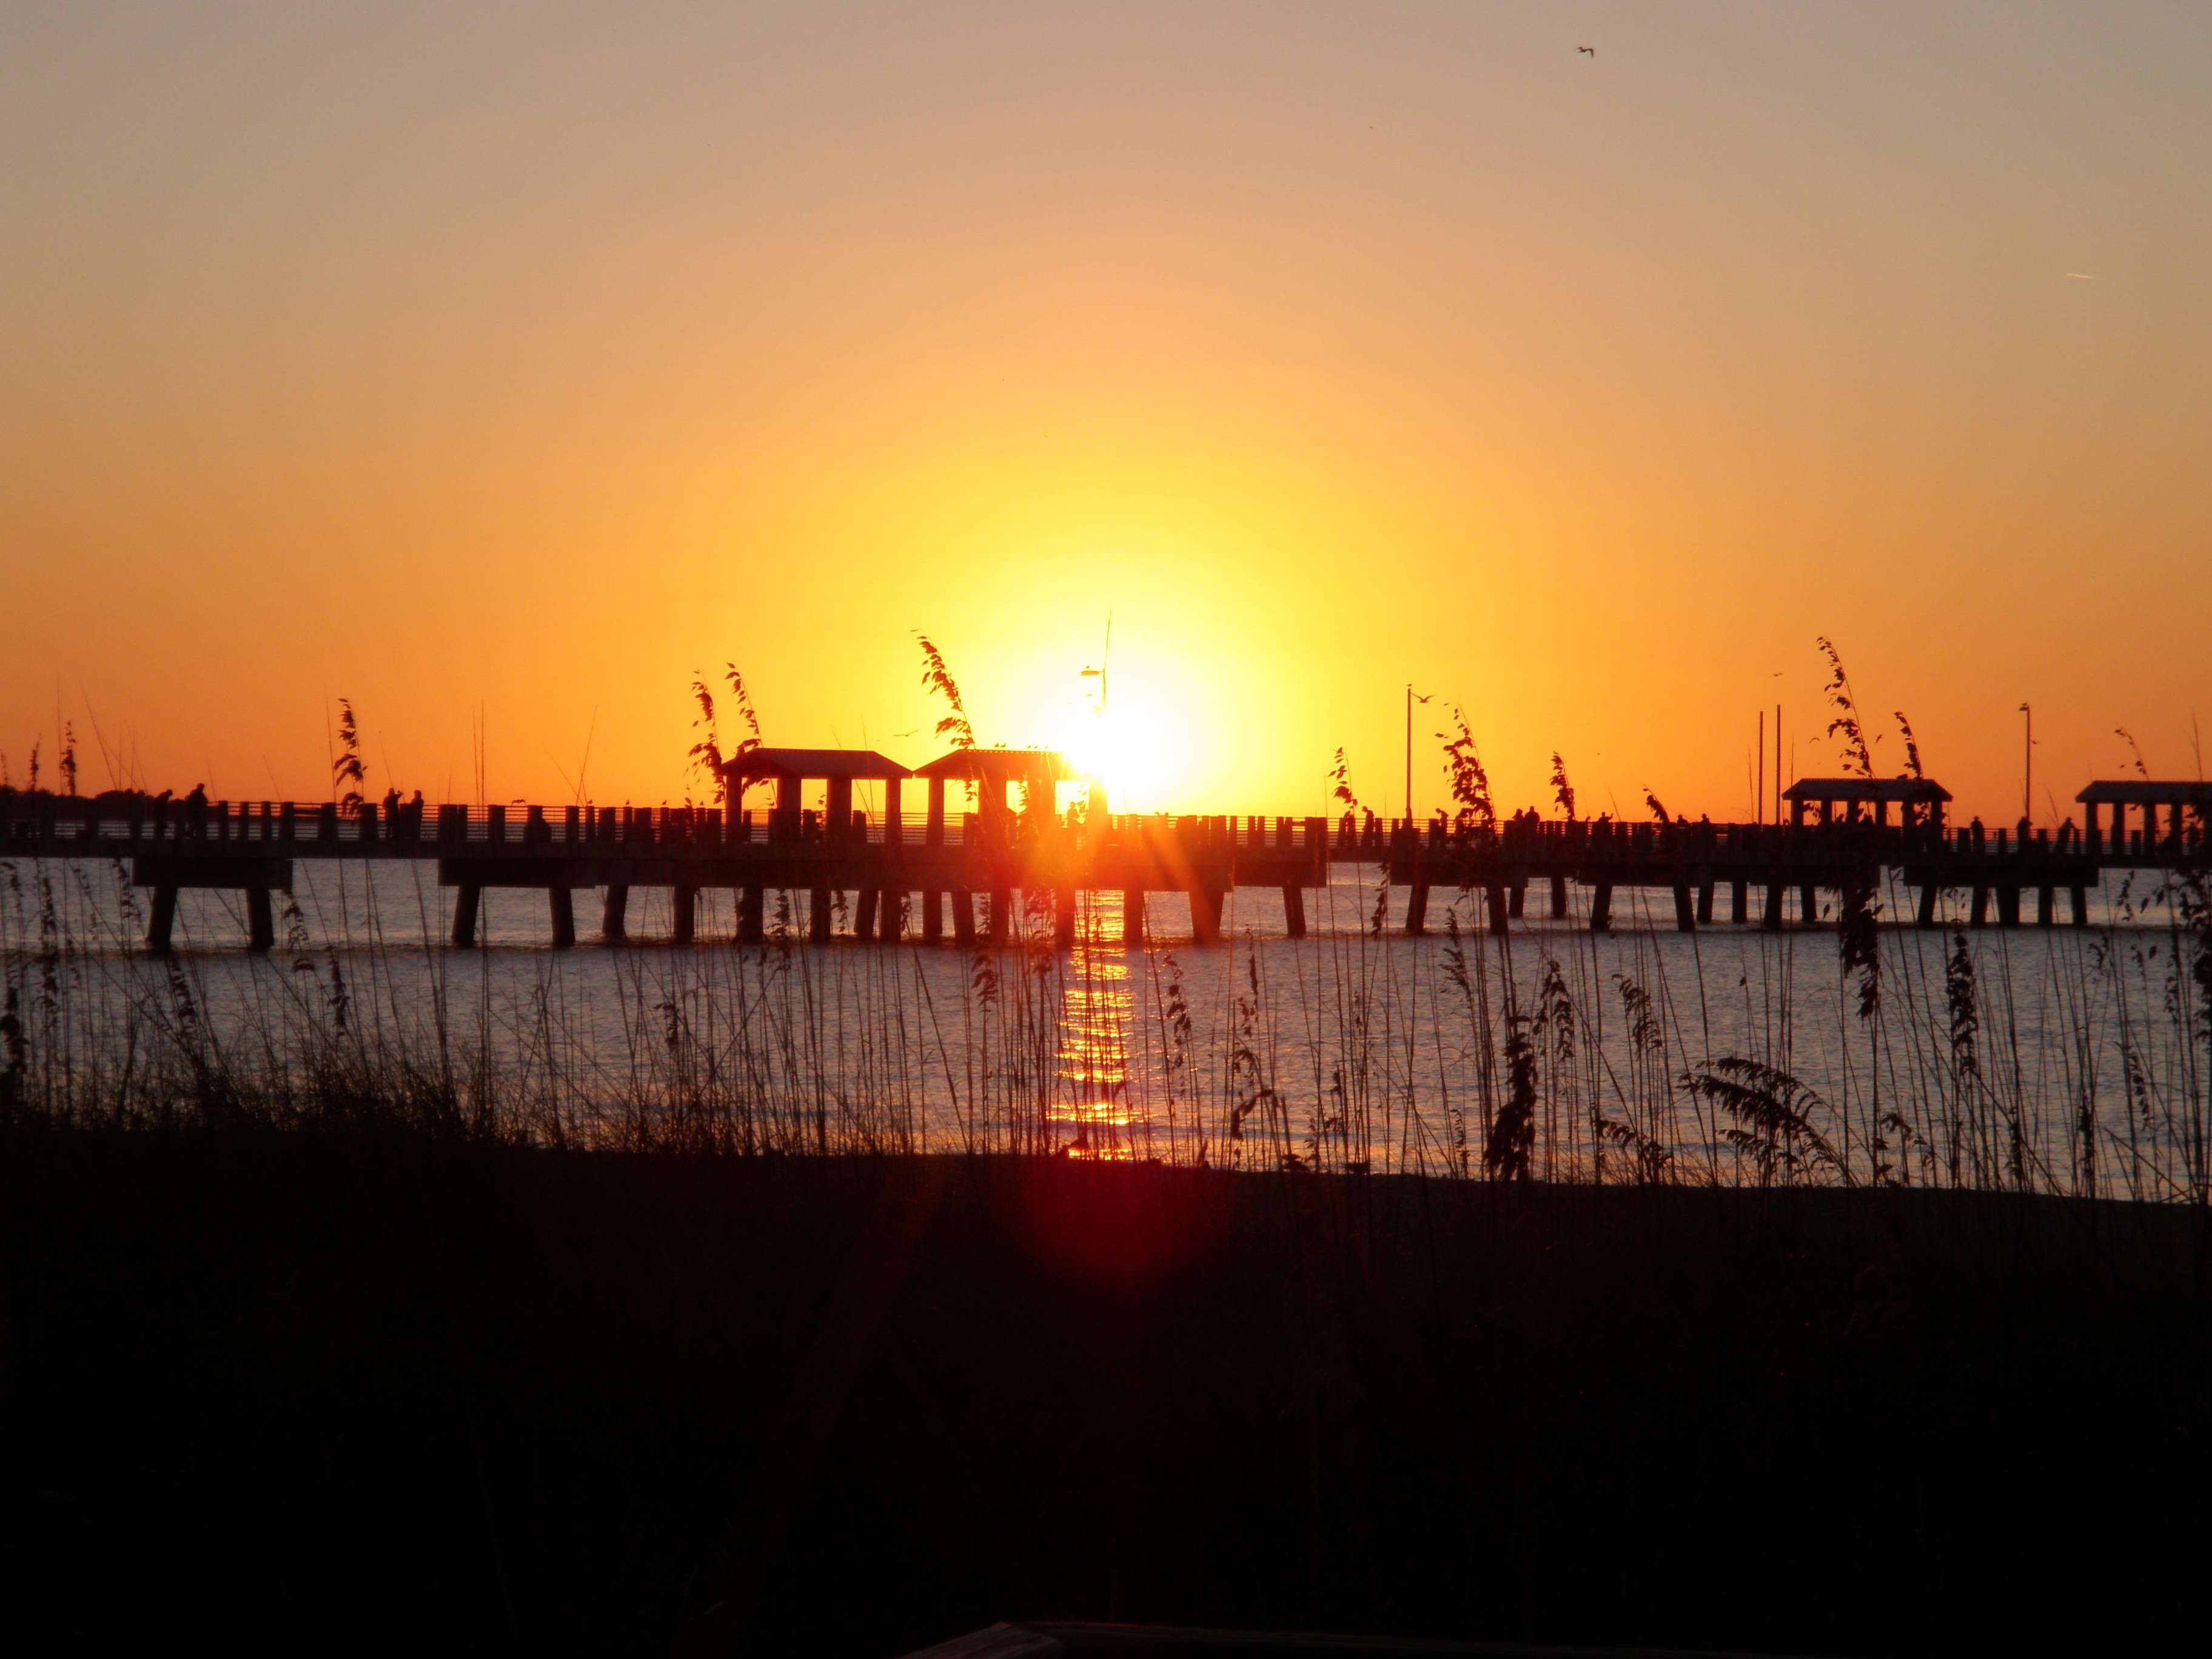
beach, sea, water, outdoor, ocean, horizon, sun, sunrise, sunset, skyline, sunlight, morning, shore, dawn, pier, summer, dusk, evening, reflection, reeds, afterglow